Raid of the Balearic islands (1558)

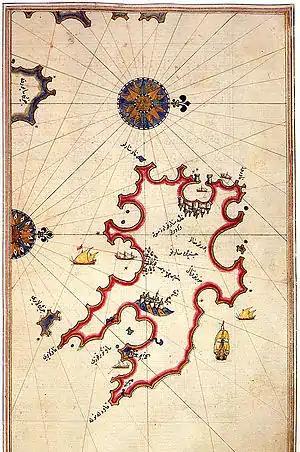
Historic map of Menorca by Piri Reis

A raid of the Balearic islands was carried out by the Ottoman Empire in 1558, against the Spanish Habsburg territory of the Balearic islands.